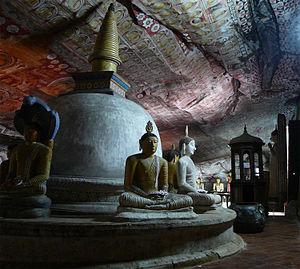
Les temples sous roche sont des monuments consacrés établis dans des grottes souterraines creusées dans le roc, ou naturelles. Ces temples souterrains et les temples monolithiques sculptés dans la roche sont une forme de l'architecture et de la construction sous roche ancienne, techniques de construction étroitement liées avec la sculpture dans la pierre. Les plus vastes complexes de temples sous roche créés artificiellement ont vu le jour en Inde, où l'on trouve environ 1 200 ensembles, et dans les régions frontalières en Asie.
Cet article recense les sites inscrits au patrimoine mondial au Sri Lanka.